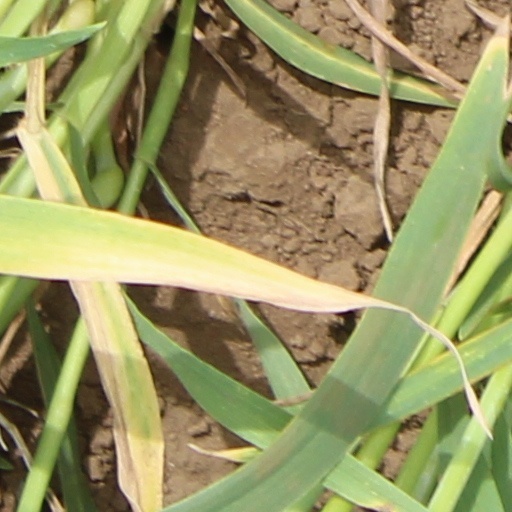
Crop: wheat